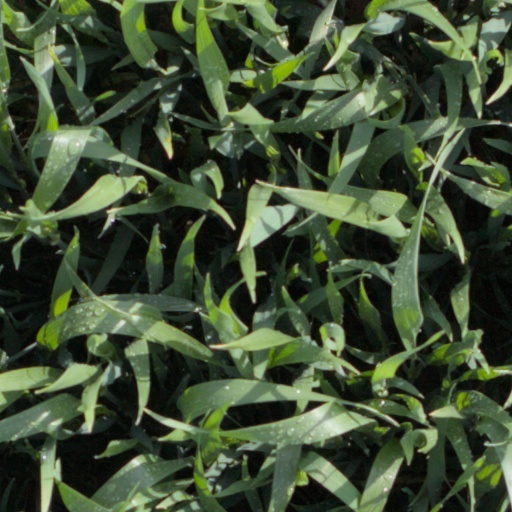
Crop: wheat